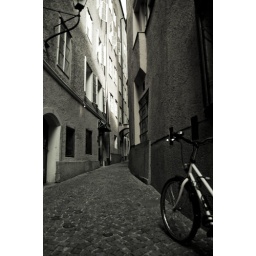
Black and white photo of a bike in an alley in Salzburg, Austria